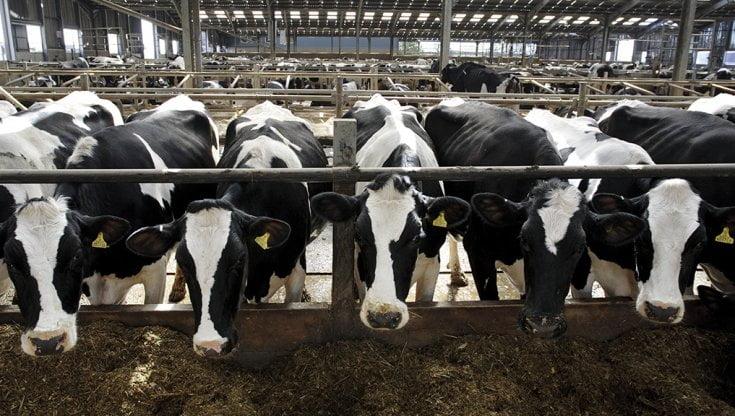
Zizi la kisasa lenye ng'ombe waliopangwa kwa mstari katika eneo la kulishia, wakionyesha mbinu za kilimo cha viwandani. Miundo ya chuma na mbao inayotumika pamoja na alama ya masikioni kwa kila mnyama, inaashiria usimamizi wa kitalaamu wa mifugo ambapo ng'ombe hao huchukuliwa na kupelekwa viwandani ili kuweza kufanyiwa uchakataji na kupatikana kwa bidhaa kama maziwa na nyama.